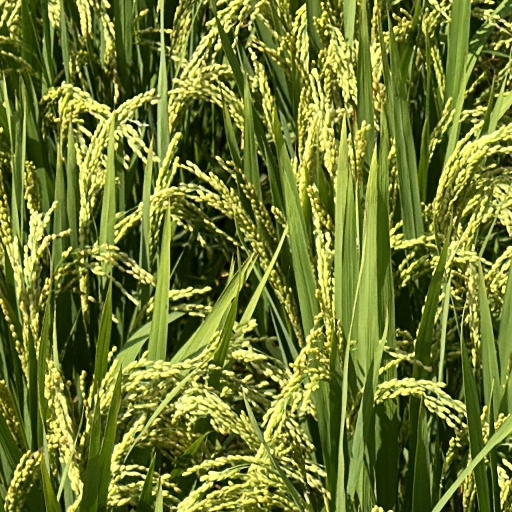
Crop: rice